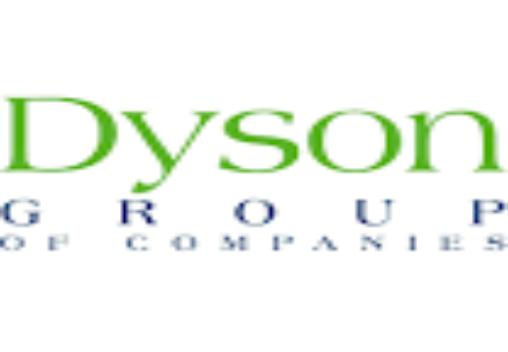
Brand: adyson
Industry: Clothes